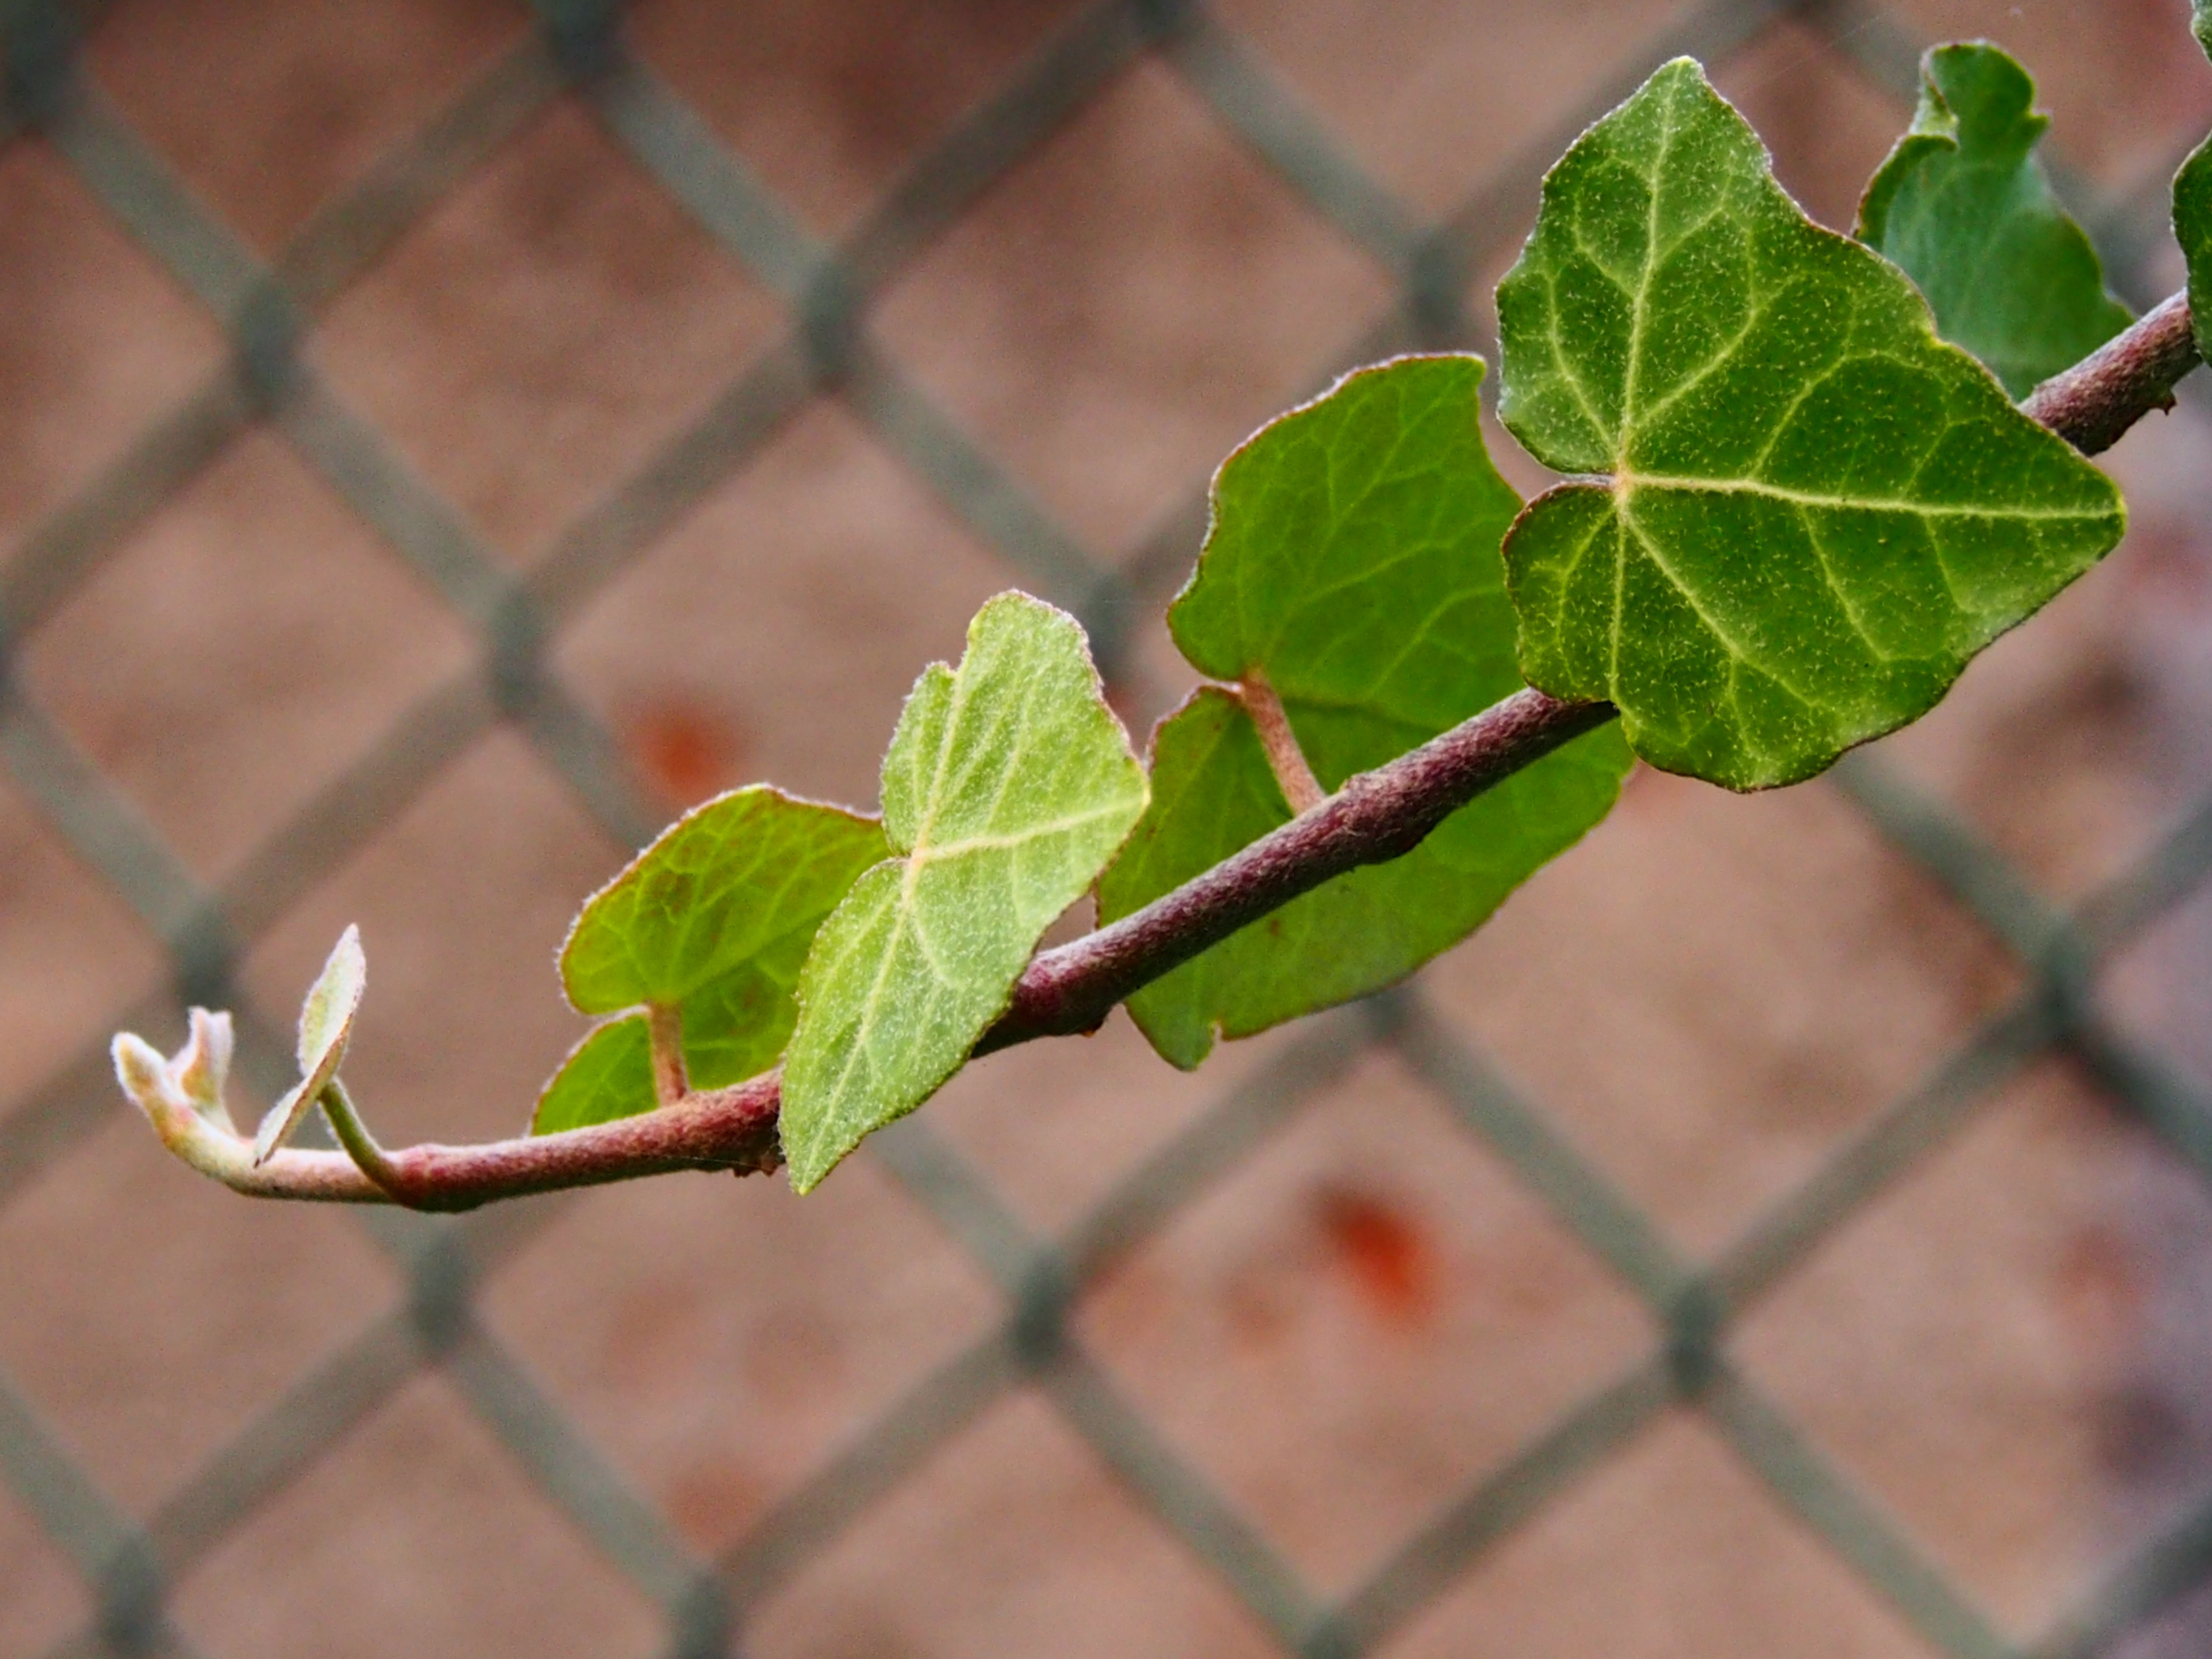
tree, nature, branch, plant, leaf, flower, bloom, bush, spring, green, produce, autumn, botany, flora, twig, close up, shrub, ornamental shrub, hedge, macro photography, flowering plant, young leaves, boy shoots, plant stem, land plant, thorns spines and prickles